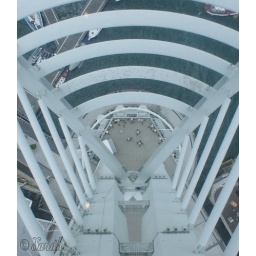
The glass floor in the Spinnaker tower